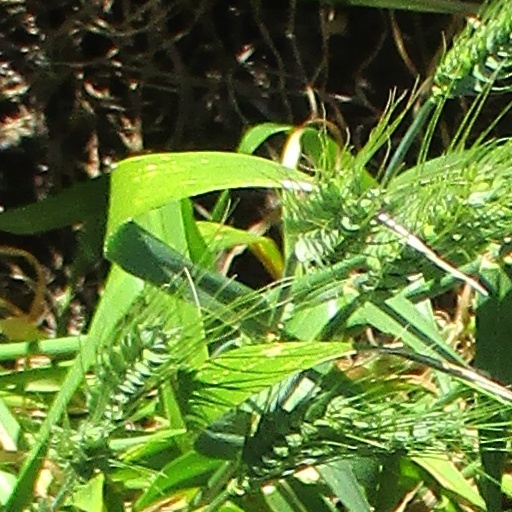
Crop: wheat